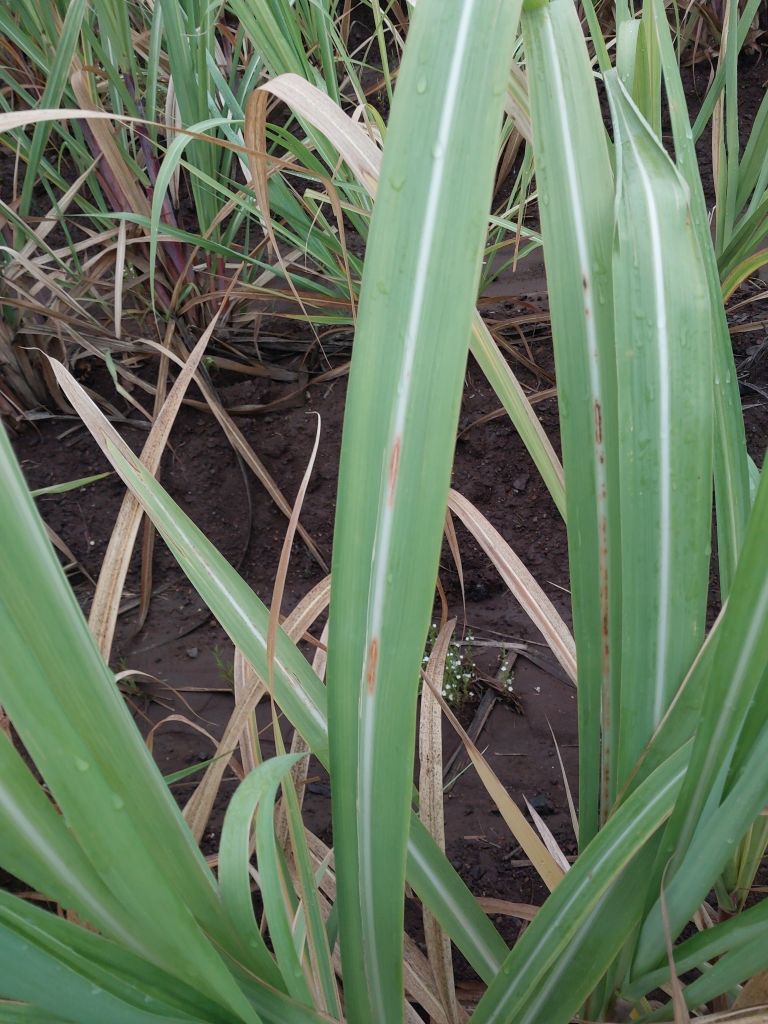
Label: Brown Spot